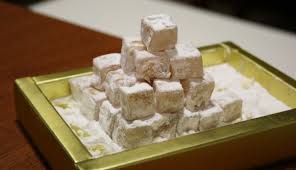
Yemek: lokum